Fort Stewart

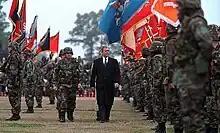
President George W. Bush inspected the troops at Fort Stewart on February 12, 2001.

On 1 July 1974, the soon-to-be reactivated 1st Battalion, 75th Infantry Regiment (Ranger), parachuted into Fort Stewart. The battalion was formally reactivated the following month. It was the first Army Ranger battalion activated since the Second World War. Hunter Army Airfield was reopened to support the training and activities of the Rangers.